Thomas Ridgeway Gould

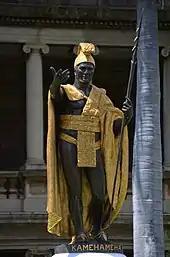
"Kamehameha I" statue in bronze and gold leaf (1881) located in Honolulu, Hawaii

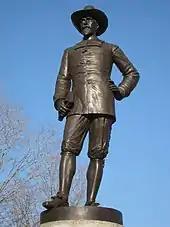
"John Bridge", Cambridge

Thomas Ridgeway Gould (November 5, 1818 – November 26, 1881) was an American neoclassical sculptor active in Boston and Florence.